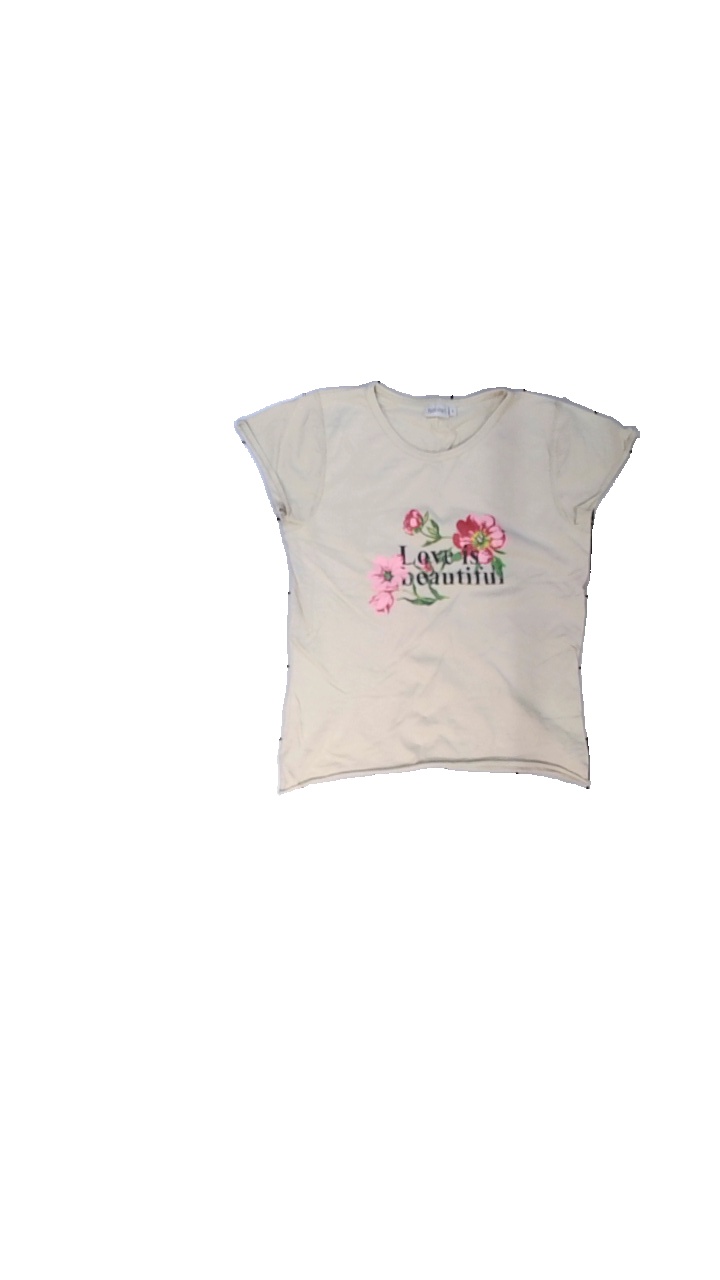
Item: T-shirt (Ladies)
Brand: Isolina S
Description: Beige t-shirt with print
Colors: Beige, Pink, Green, Multicolor
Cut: Tight, C-collar
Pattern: Other
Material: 100% cotton
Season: Summer
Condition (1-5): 2
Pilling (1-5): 5
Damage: Brown stains
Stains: Major
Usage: Recycle
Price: <50